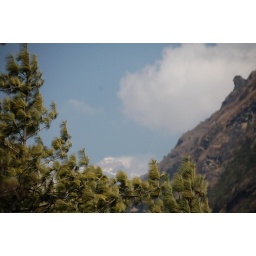
peeking above the pine trees, just as we started up the Namce hill